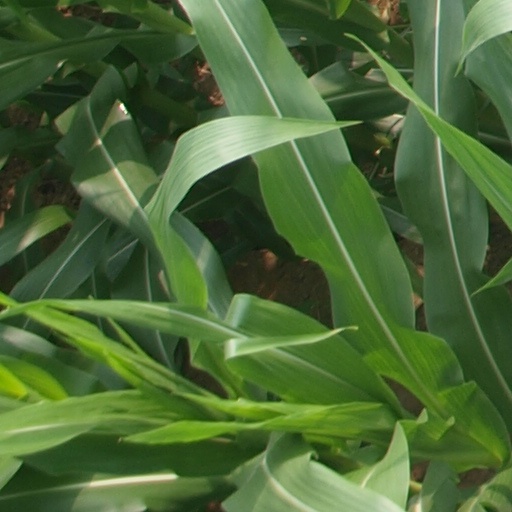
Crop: maize; corn